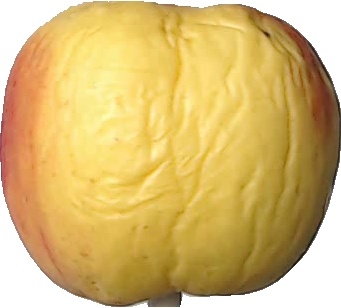
Label: apple_red_yellow_1